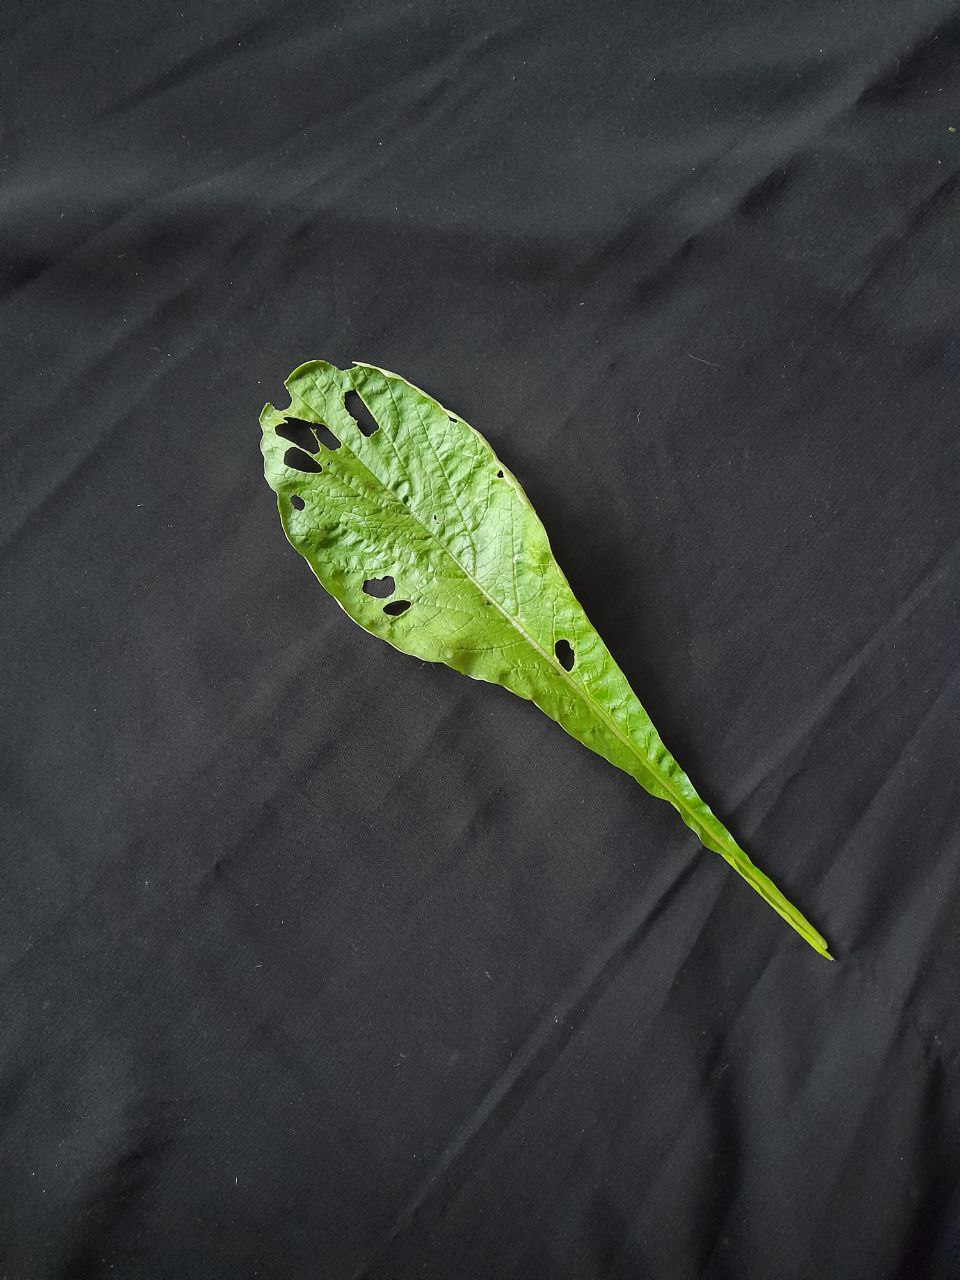
Label: flea beetle